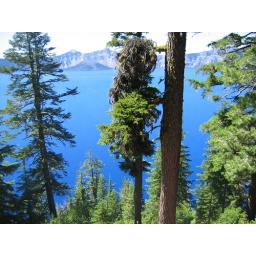
The blue of the water and the green of the trees is a great contrast, and it was even more intense in person.